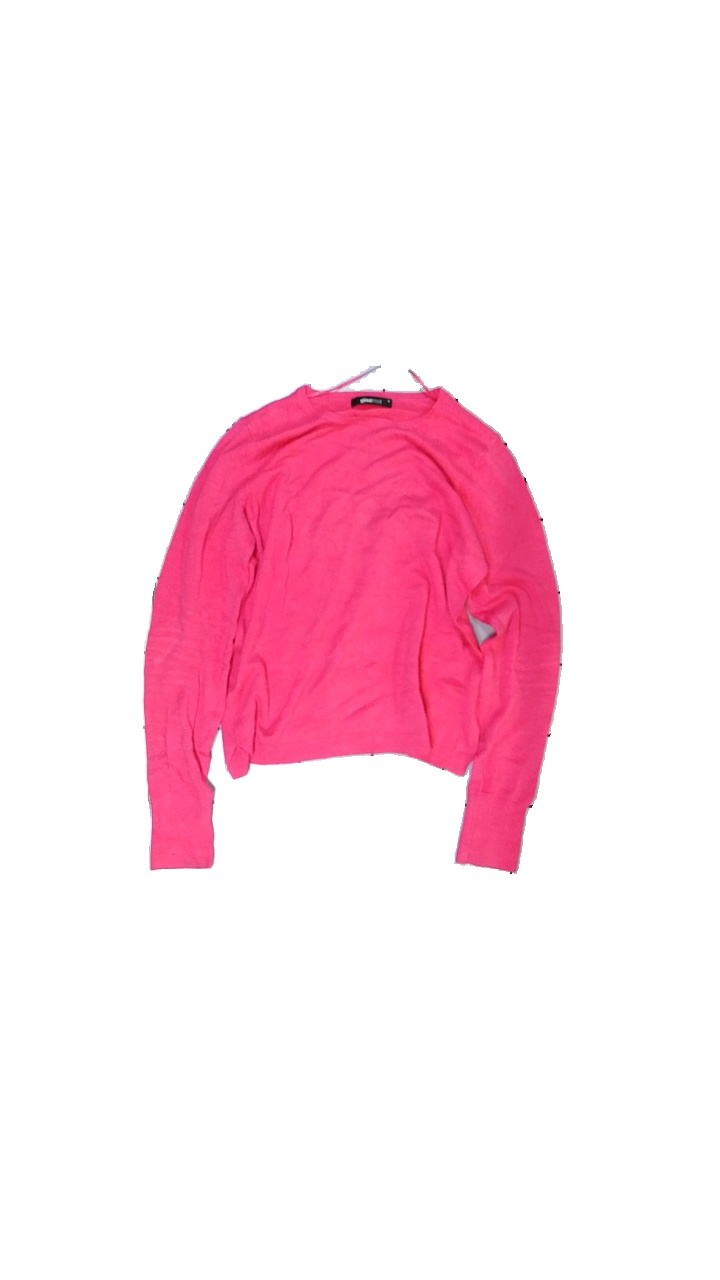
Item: Sweater (Ladies)
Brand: Gina Tricot
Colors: Pink
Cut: Regular, C-collar
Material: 66% cotton, 34% wool
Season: All
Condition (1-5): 3
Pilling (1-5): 2
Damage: pilling
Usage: Export
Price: <50